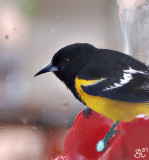
a small black bird with a yellow breast and white streak on the wing
this little bird has a yellow belly and breast, with a black crown and white wingbars.
this is a bird with a yellow belly and black back with white on its wing.
a small black and yellow bird, that has a small head and a short black beak.
this bird is black, yellow, and white in color with a skinny sharp beak, and black eye rings.
this bird has wings that are black and has a yellow belly
this bird has wings that are black and has a yellow belly
this small bird has black head, grey beak and bright yellow belly.
this bird has a black crown with a small black bill and yellow belly.
a small bird with a yellow belly and pointed beak.
Species: Scott Oriole